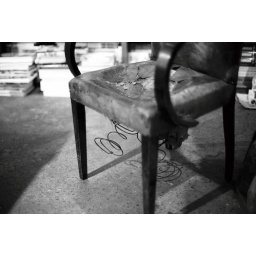
Taken in Zabriskie's book shop just off Bondi beach......I'm feeling a little like this old chair today.